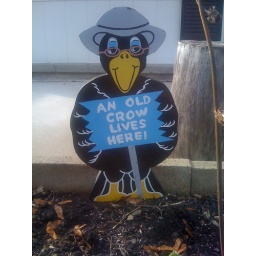
sign in front of Micho's house